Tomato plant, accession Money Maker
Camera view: bottom (45 deg); turntable rotation: 30 degrees
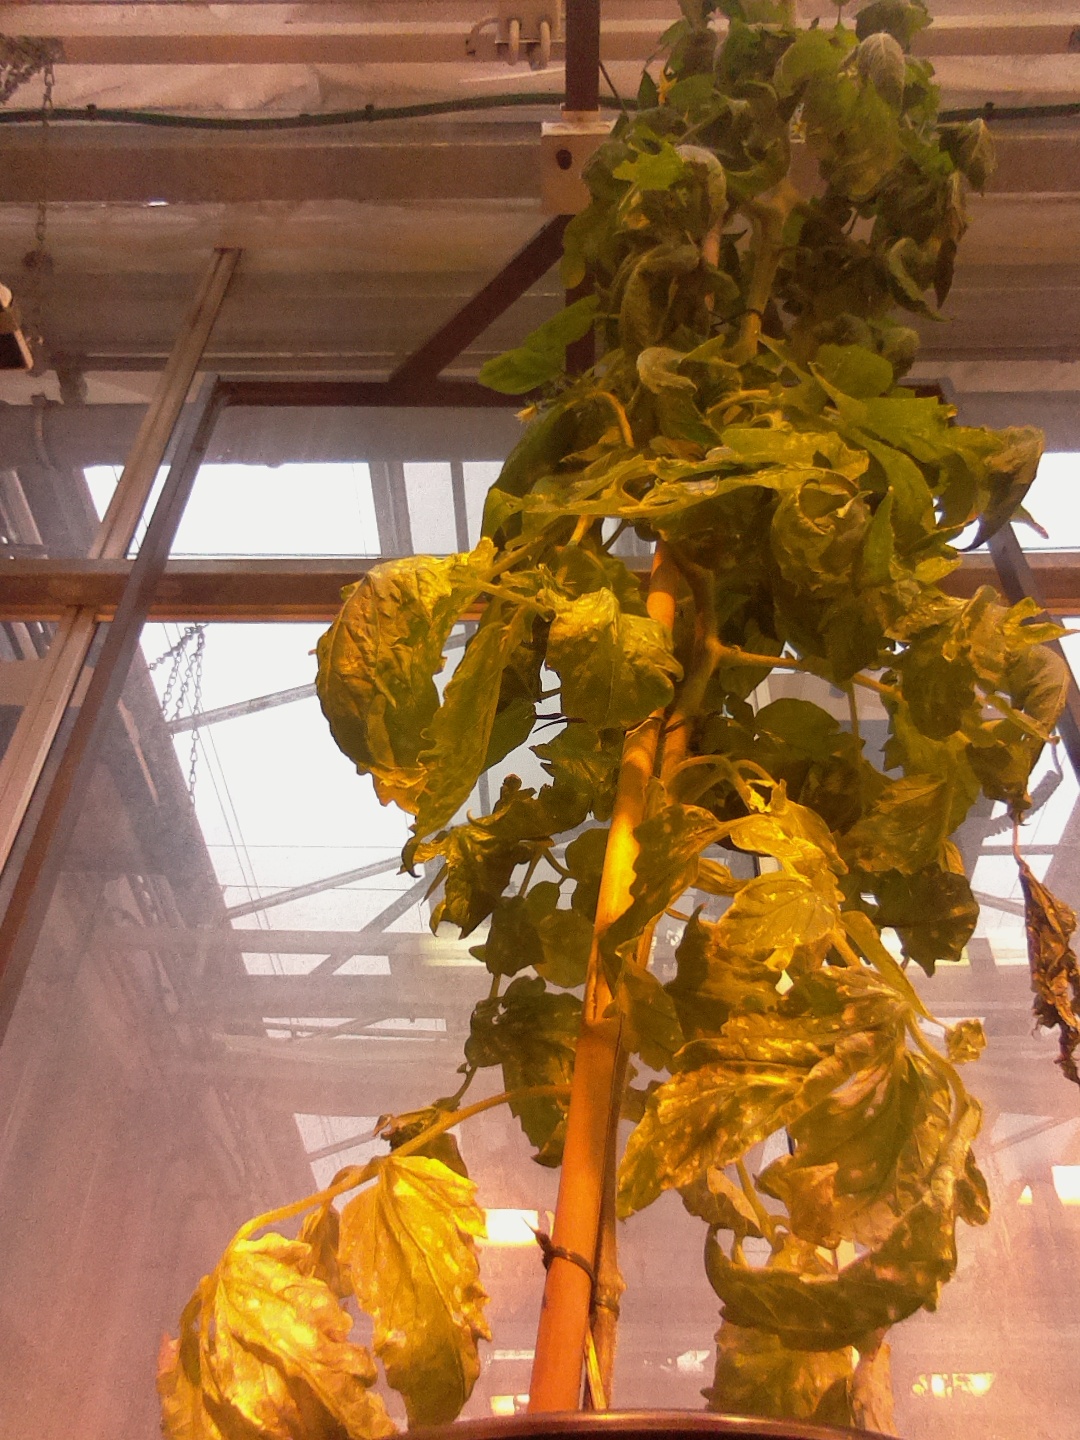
BBCH growth stage 67: Full flowering, 70%-80% of flowers open, more petals falling